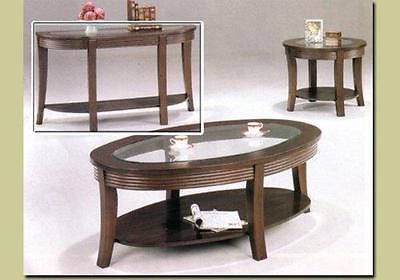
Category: table